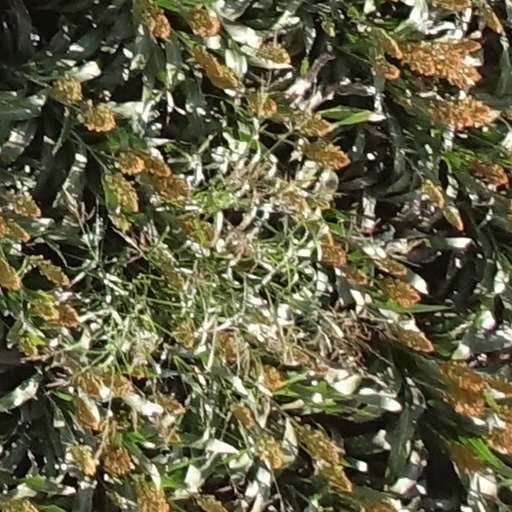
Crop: sorghum